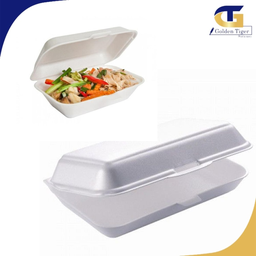
Label: paper